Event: Nepal Earthquake
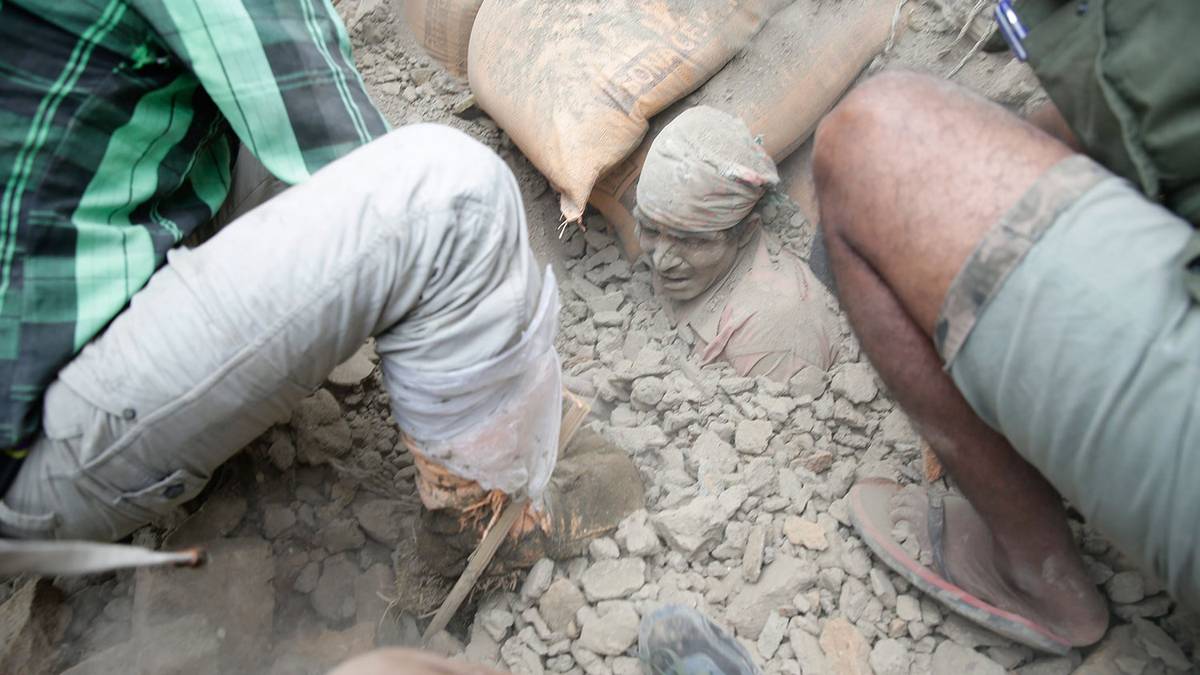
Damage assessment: damage